Canon EF lens mount

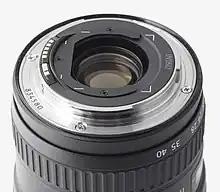
Rear gel filter holder on an EF lens

Filter mounting: This mount is used for attaching filters to EF lenses. There are three types: front threaded mount, inner drop-in mount, and rear gelatin holders. Front threaded filters are used on most lenses, and are attached by threading and tightening the filter. Inner, drop-in filter mounts are used on super telephoto EF lenses. They are attached by first pressing the two buttons on the filter mount, and pulling it out. Then either a round threaded filter is attached, or one can use a gelatin filter. Rear gelatin filter holders are used by cutting out a sheet of gelatin, to the size shown on the back of the lens and then sliding it into the holder. Filter mounts are useful for all types of photography, and every EF lens has either one or two of the three types used.